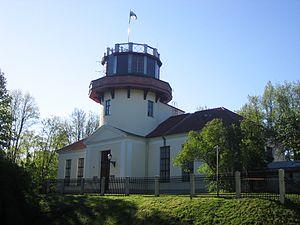
Le Musée de l'université de Tartu est un musée réparti sur plusieurs sites à Tartu en Estonie dans lesquels sont collectés, conservés et exposés les collections de l'Université de Tartu.